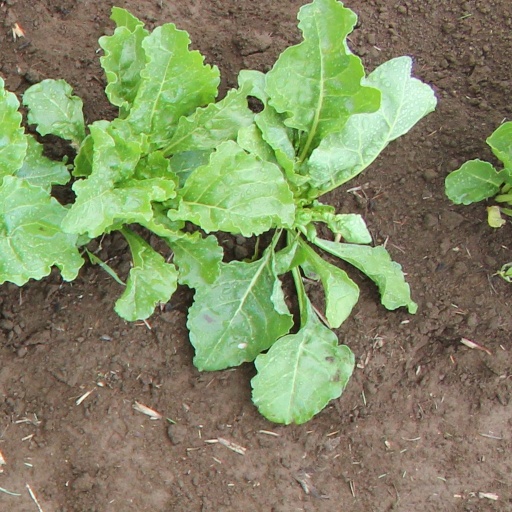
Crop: sugar beet